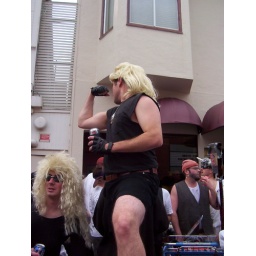
I think the lonely little white trash girl inside me is in love. =)